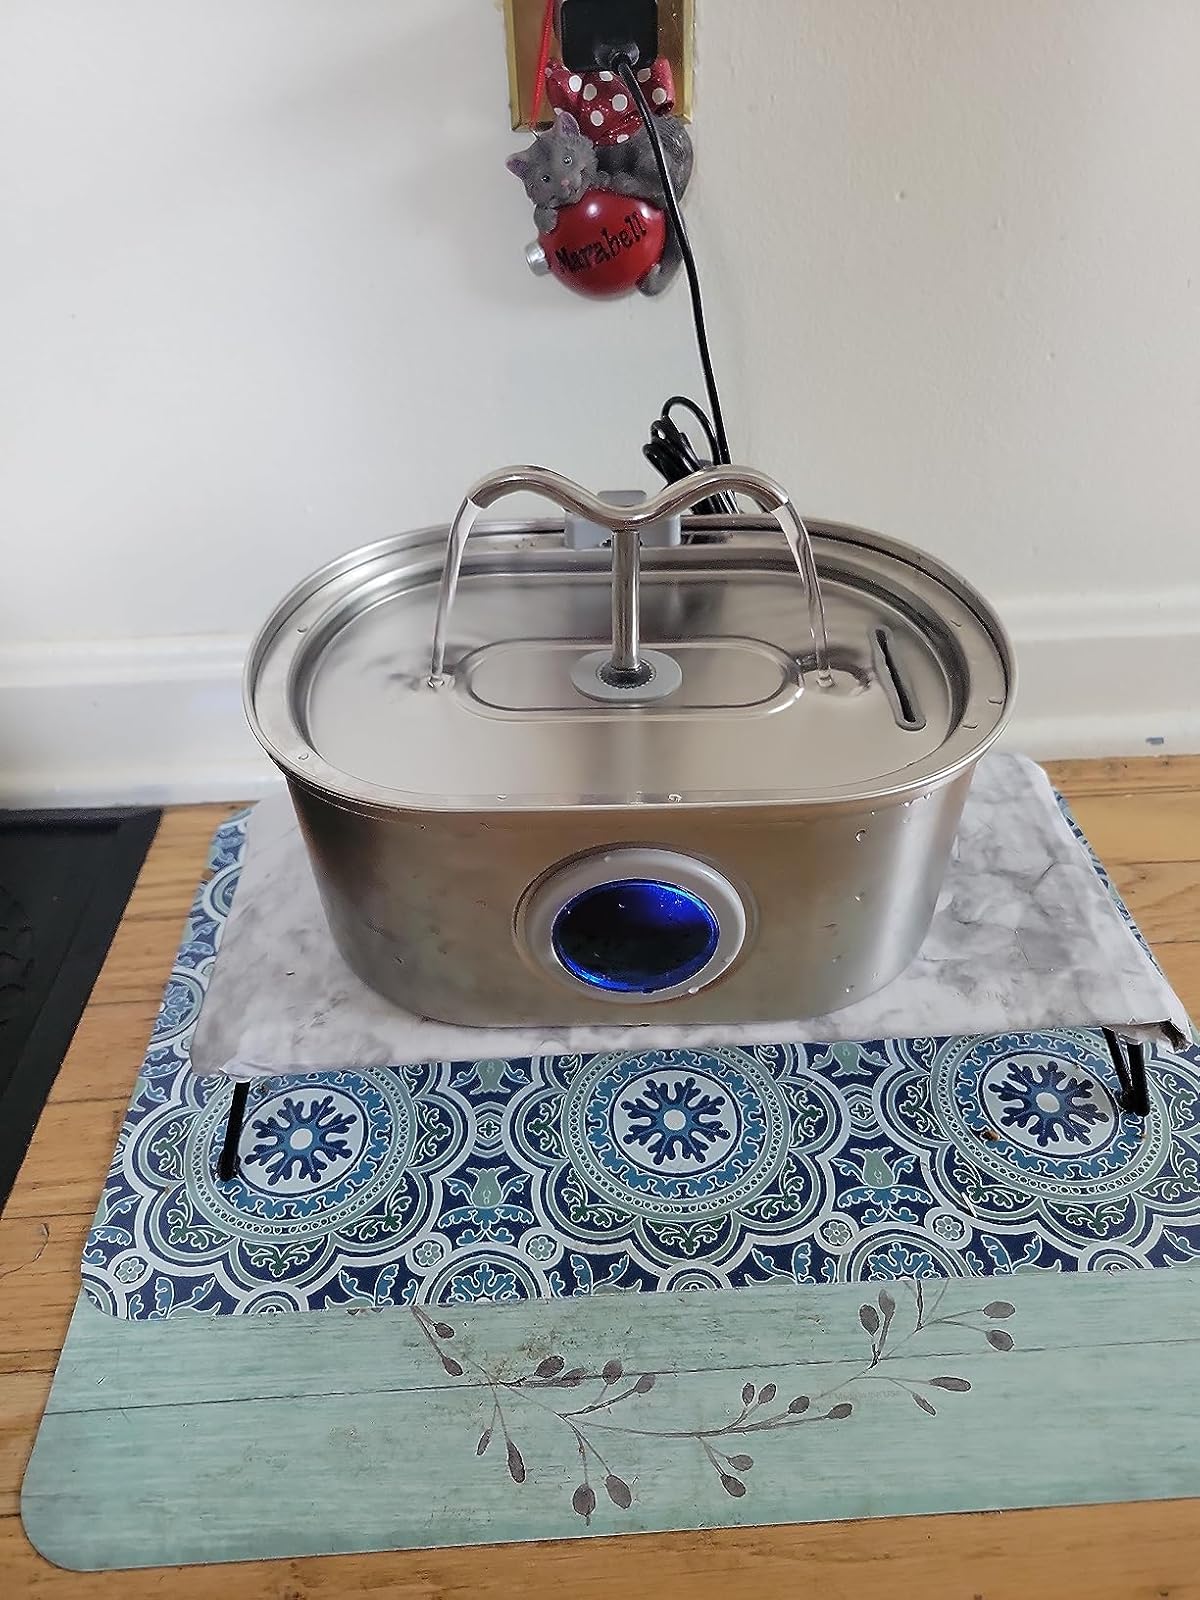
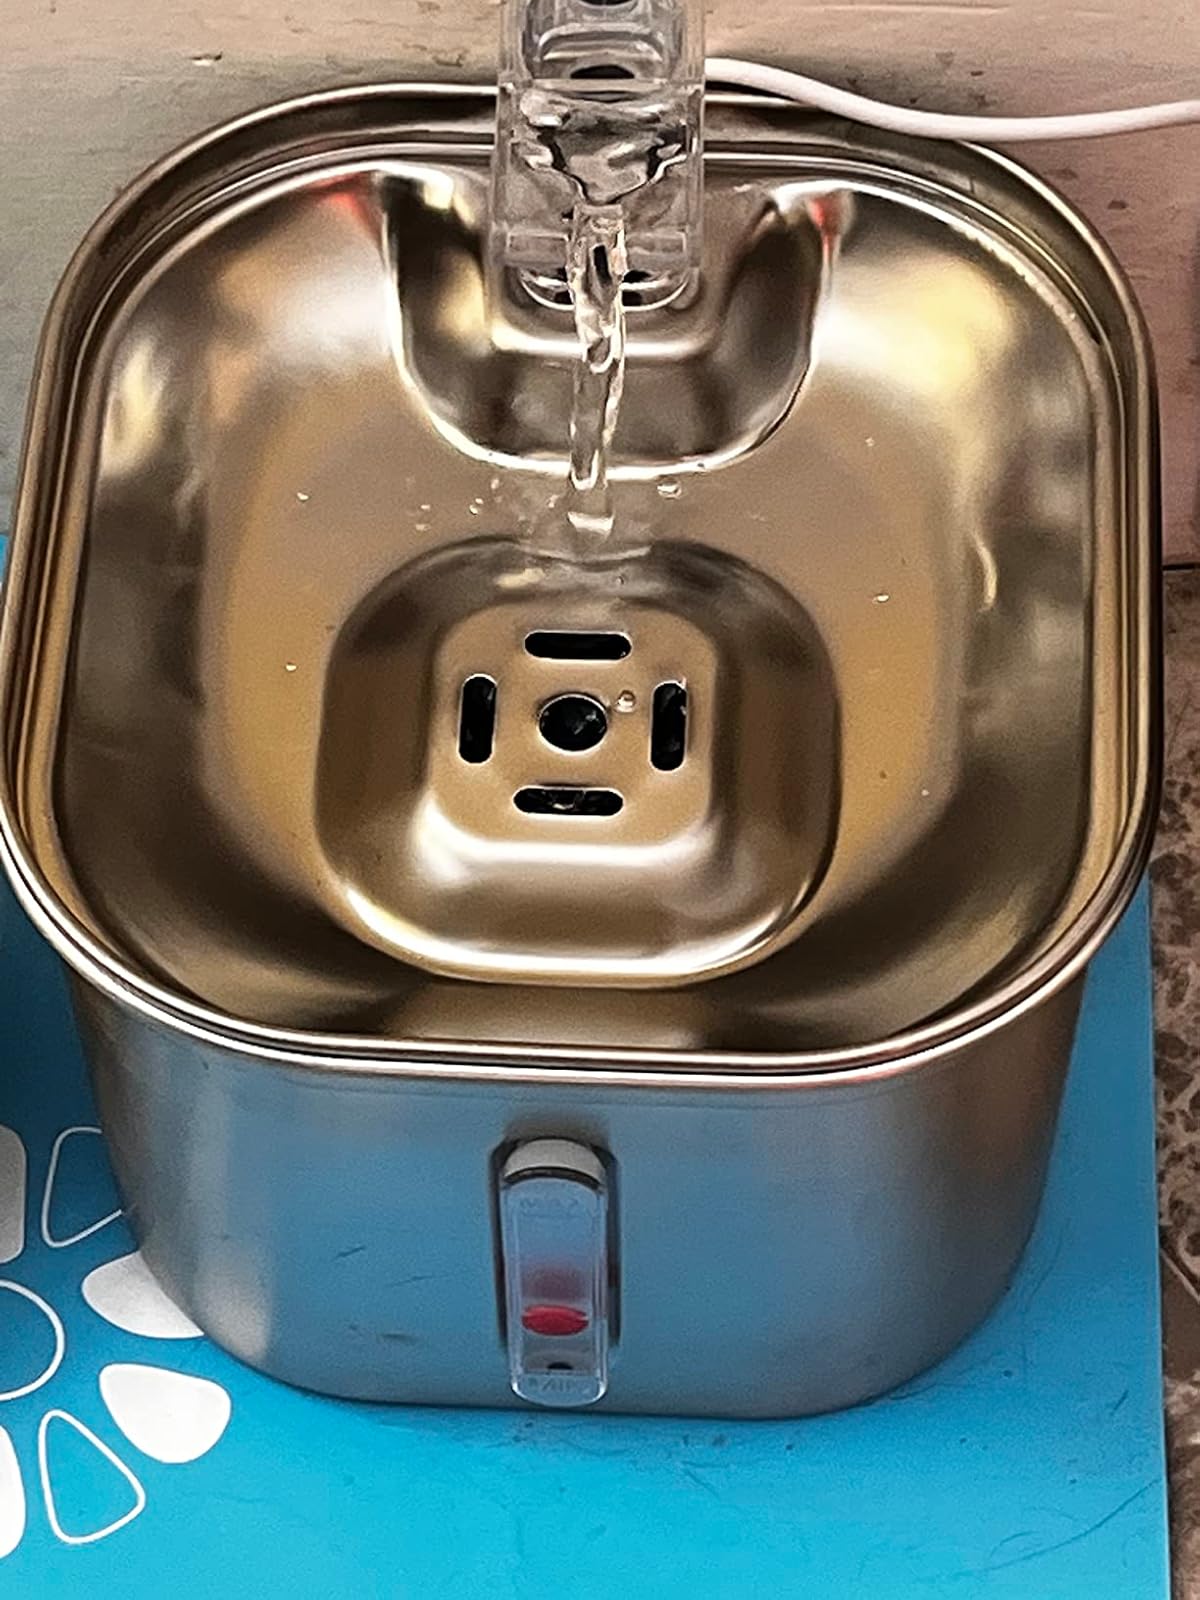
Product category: items_bowl
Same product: no